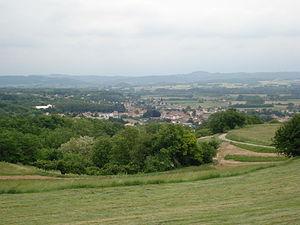
Saint-Uze est une commune française située dans le département de la Drôme en région Auvergne-Rhône-Alpes.